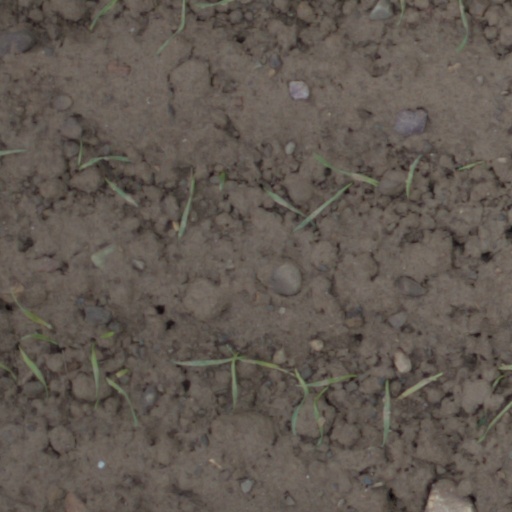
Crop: wheat